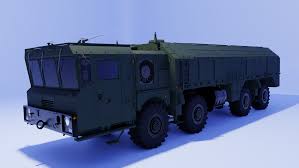
Label: Iskander